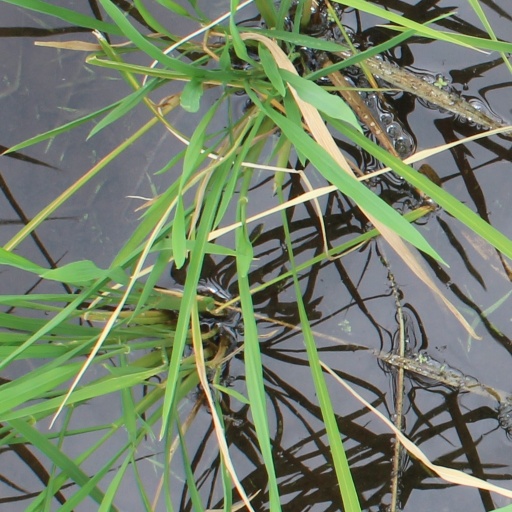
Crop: rice